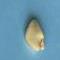
Maize quality: Good